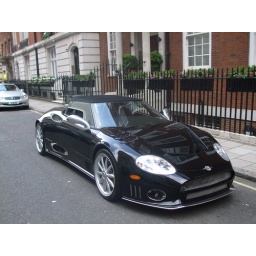
Looks incredible on the street. Nice example finished in black with goodwood green interior.